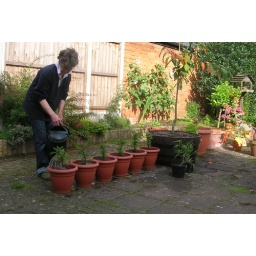
Yew trees being watered in their new pots